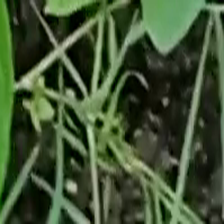
Weed species: Harali_(Cynodon_dactylon)